Adam Johann von Krusenstern

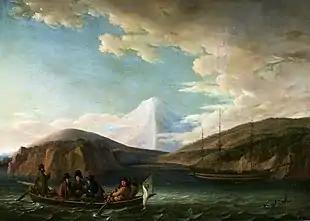
"Adam Johann von Krusenstern in Avacha Bay" by Friedrich Georg Weitsch, c. 1806. The Koryaksky volcano is in the background, on the Kamchatka Peninsula in far-east Russia. National Museum in Warsaw

Krusenstern was born in Hagudi (Haggud), Harrien County, Estonia (then part of the Russian Empire) to a Baltic German noble family. His patrilineal ancestors descended from the Swedish noble family , and had remained in Estonia after Sweden ceded the country to the Russian Empire in 1721. In 1787, Krusenstern joined the Russian Imperial Navy, and served in the war against Sweden. Subsequently, he served in the British Royal Navy between 1793 and 1799, visiting America, India and China.